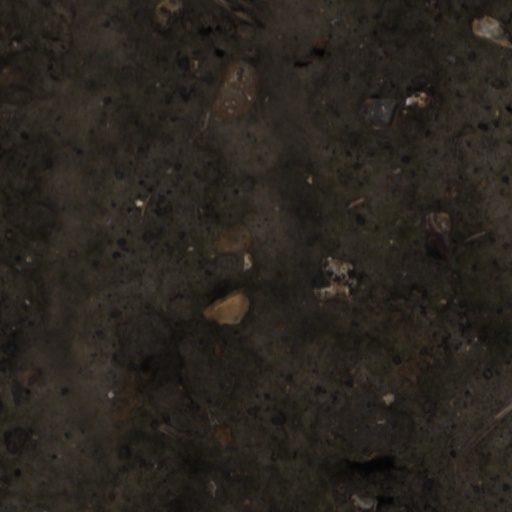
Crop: wheat